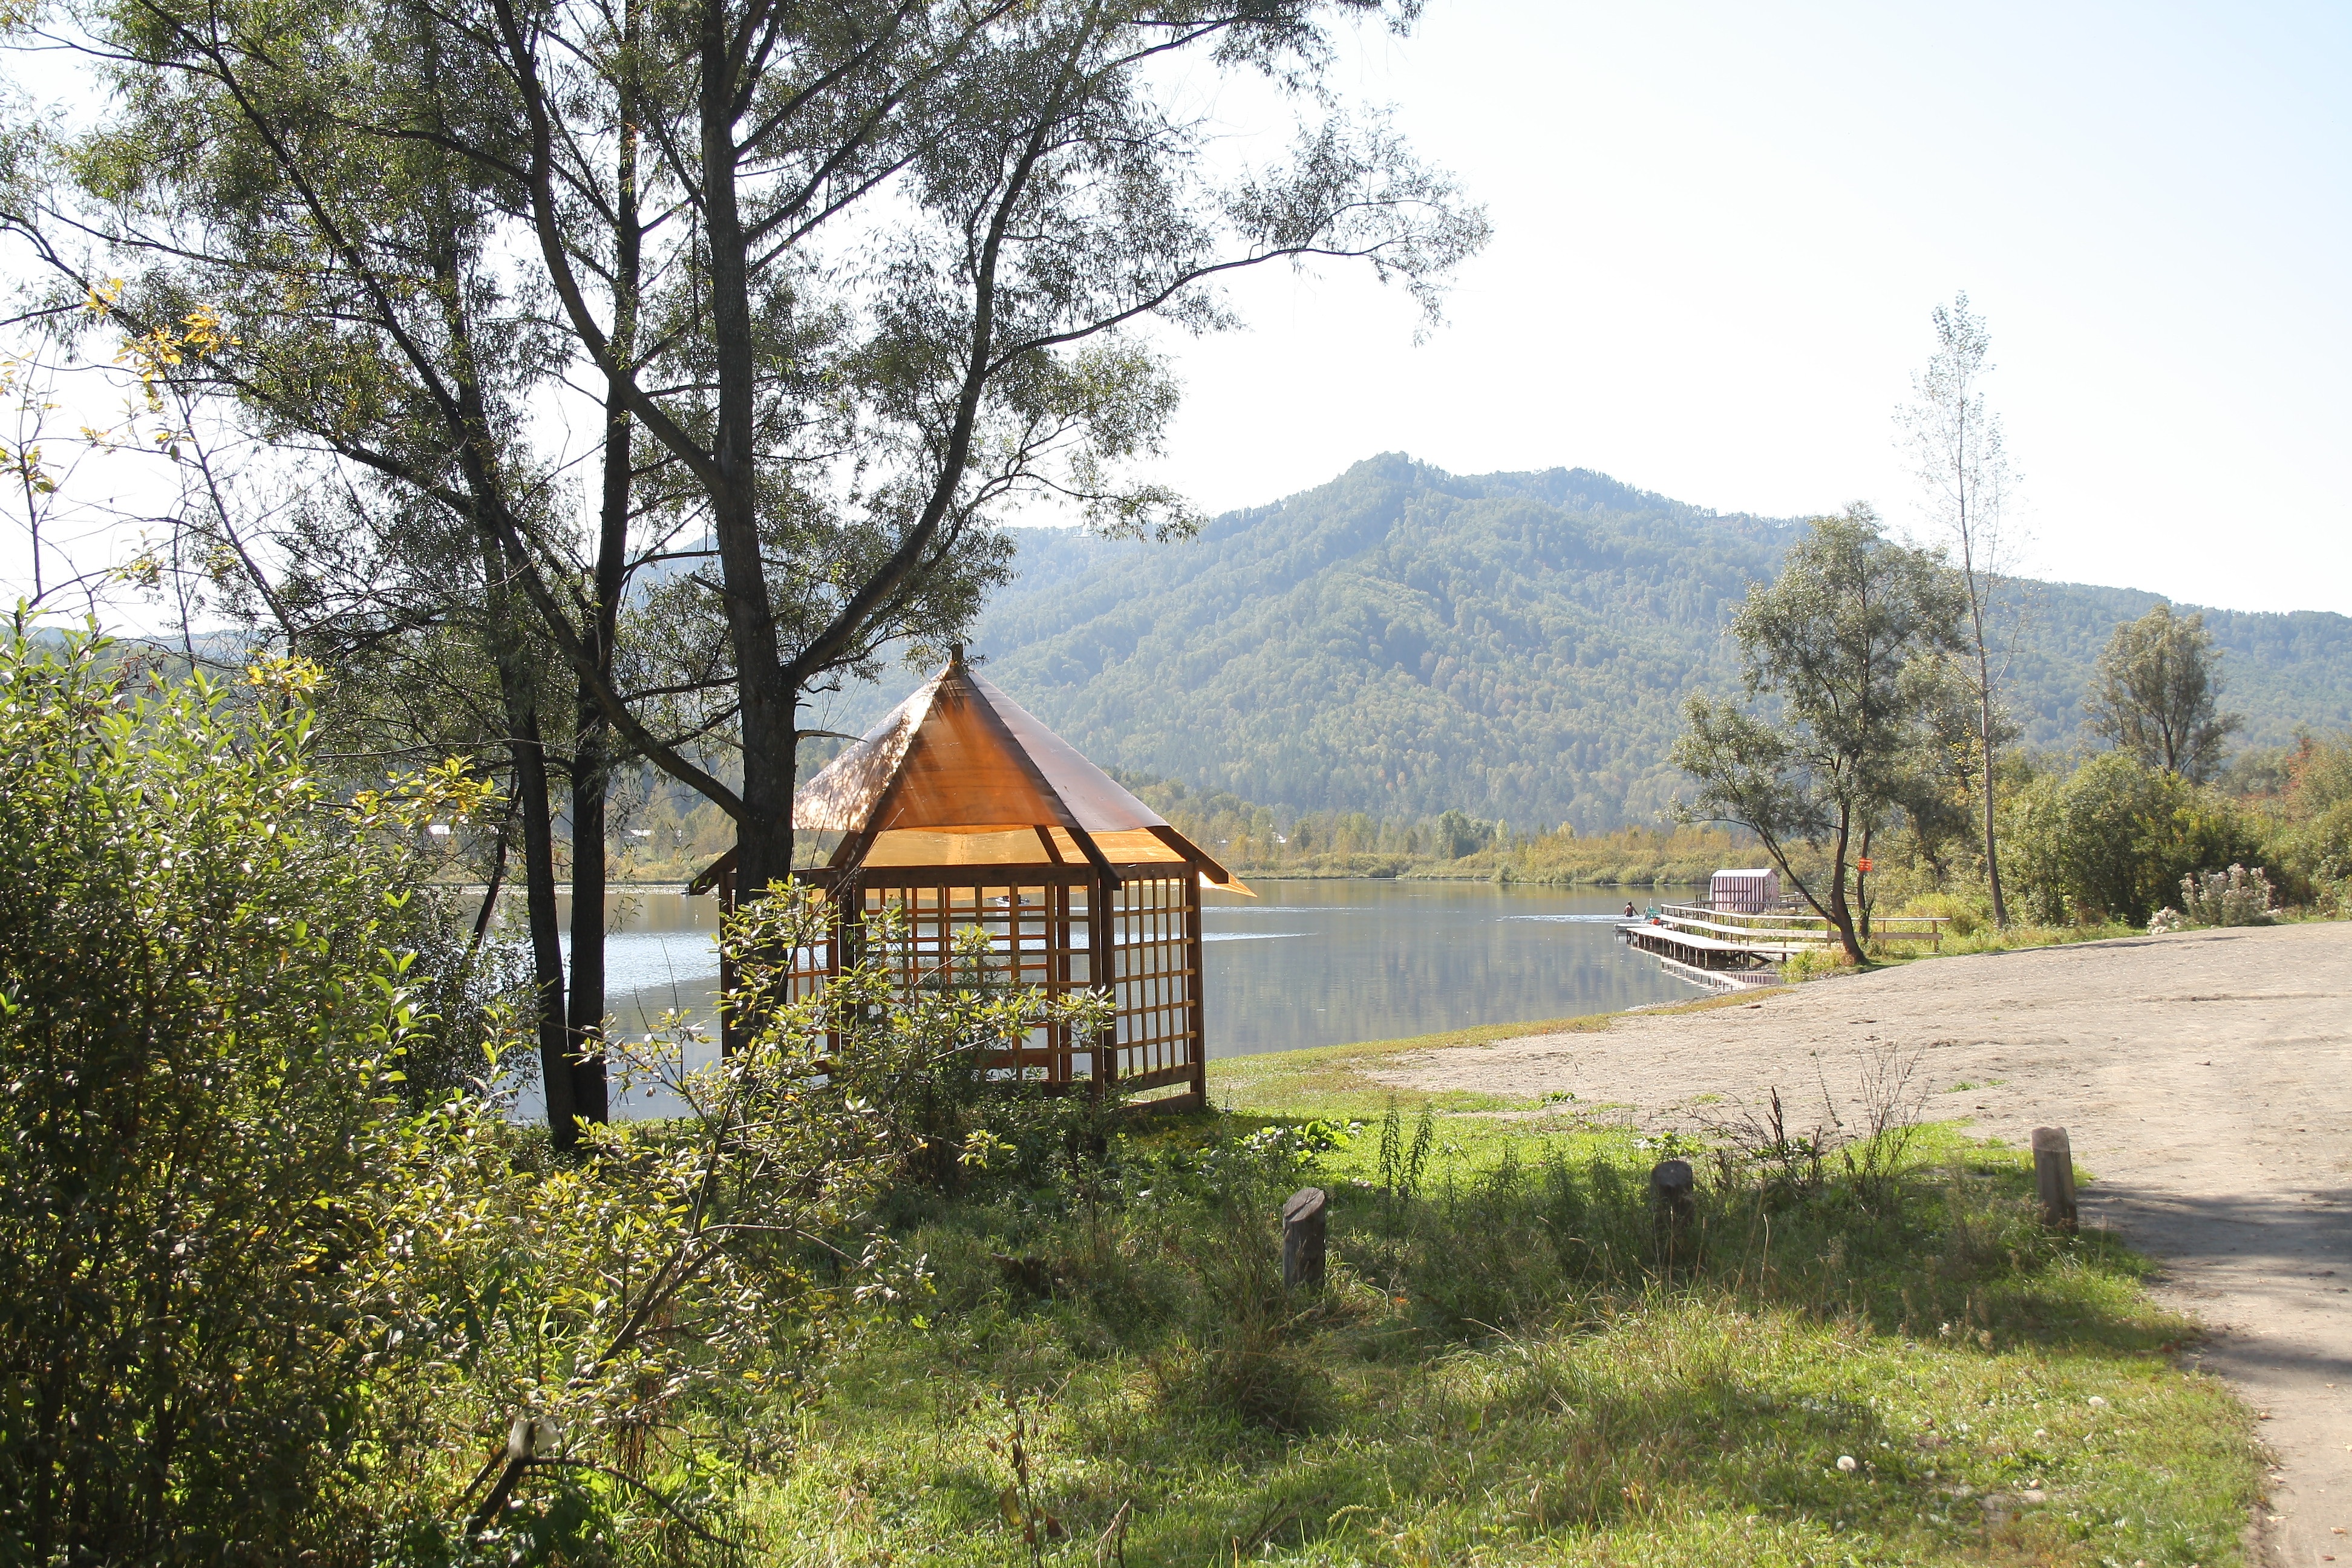
nature, wilderness, trail, lake, hut, cottage, ranch, property, mountains, estate, real estate, view of the lake, altai, land lot